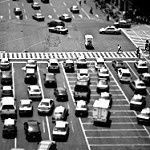
Label: B & W